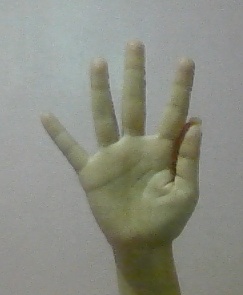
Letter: sheen